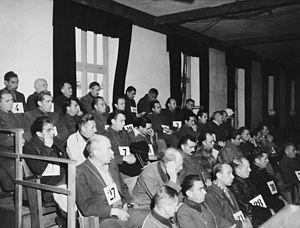
Le procès de Dachau est le premier procès de criminels de guerre conduit par l'armée des États-Unis dans la zone d'occupation américaine au tribunal militaire de Dachau. Le procès se déroula du 15 novembre au 13 décembre 1945 dans l'ancien camp de concentration de Dachau, transformé fin avril 1945 en camp d'internement.